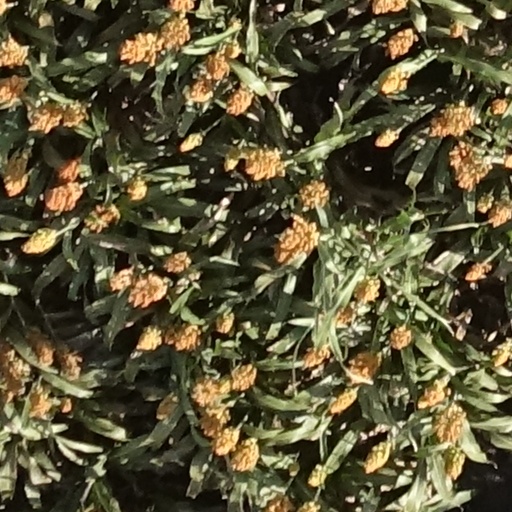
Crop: sorghum